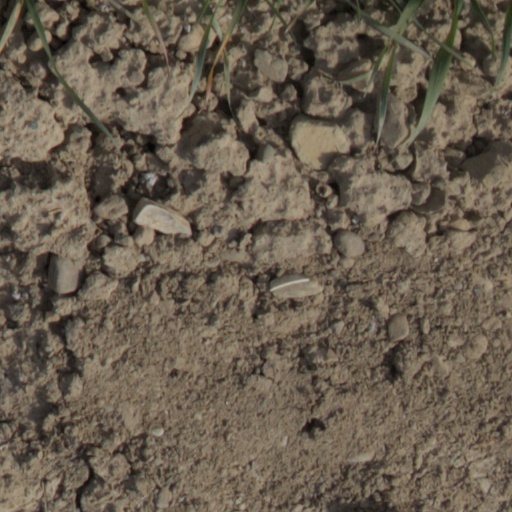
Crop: wheat